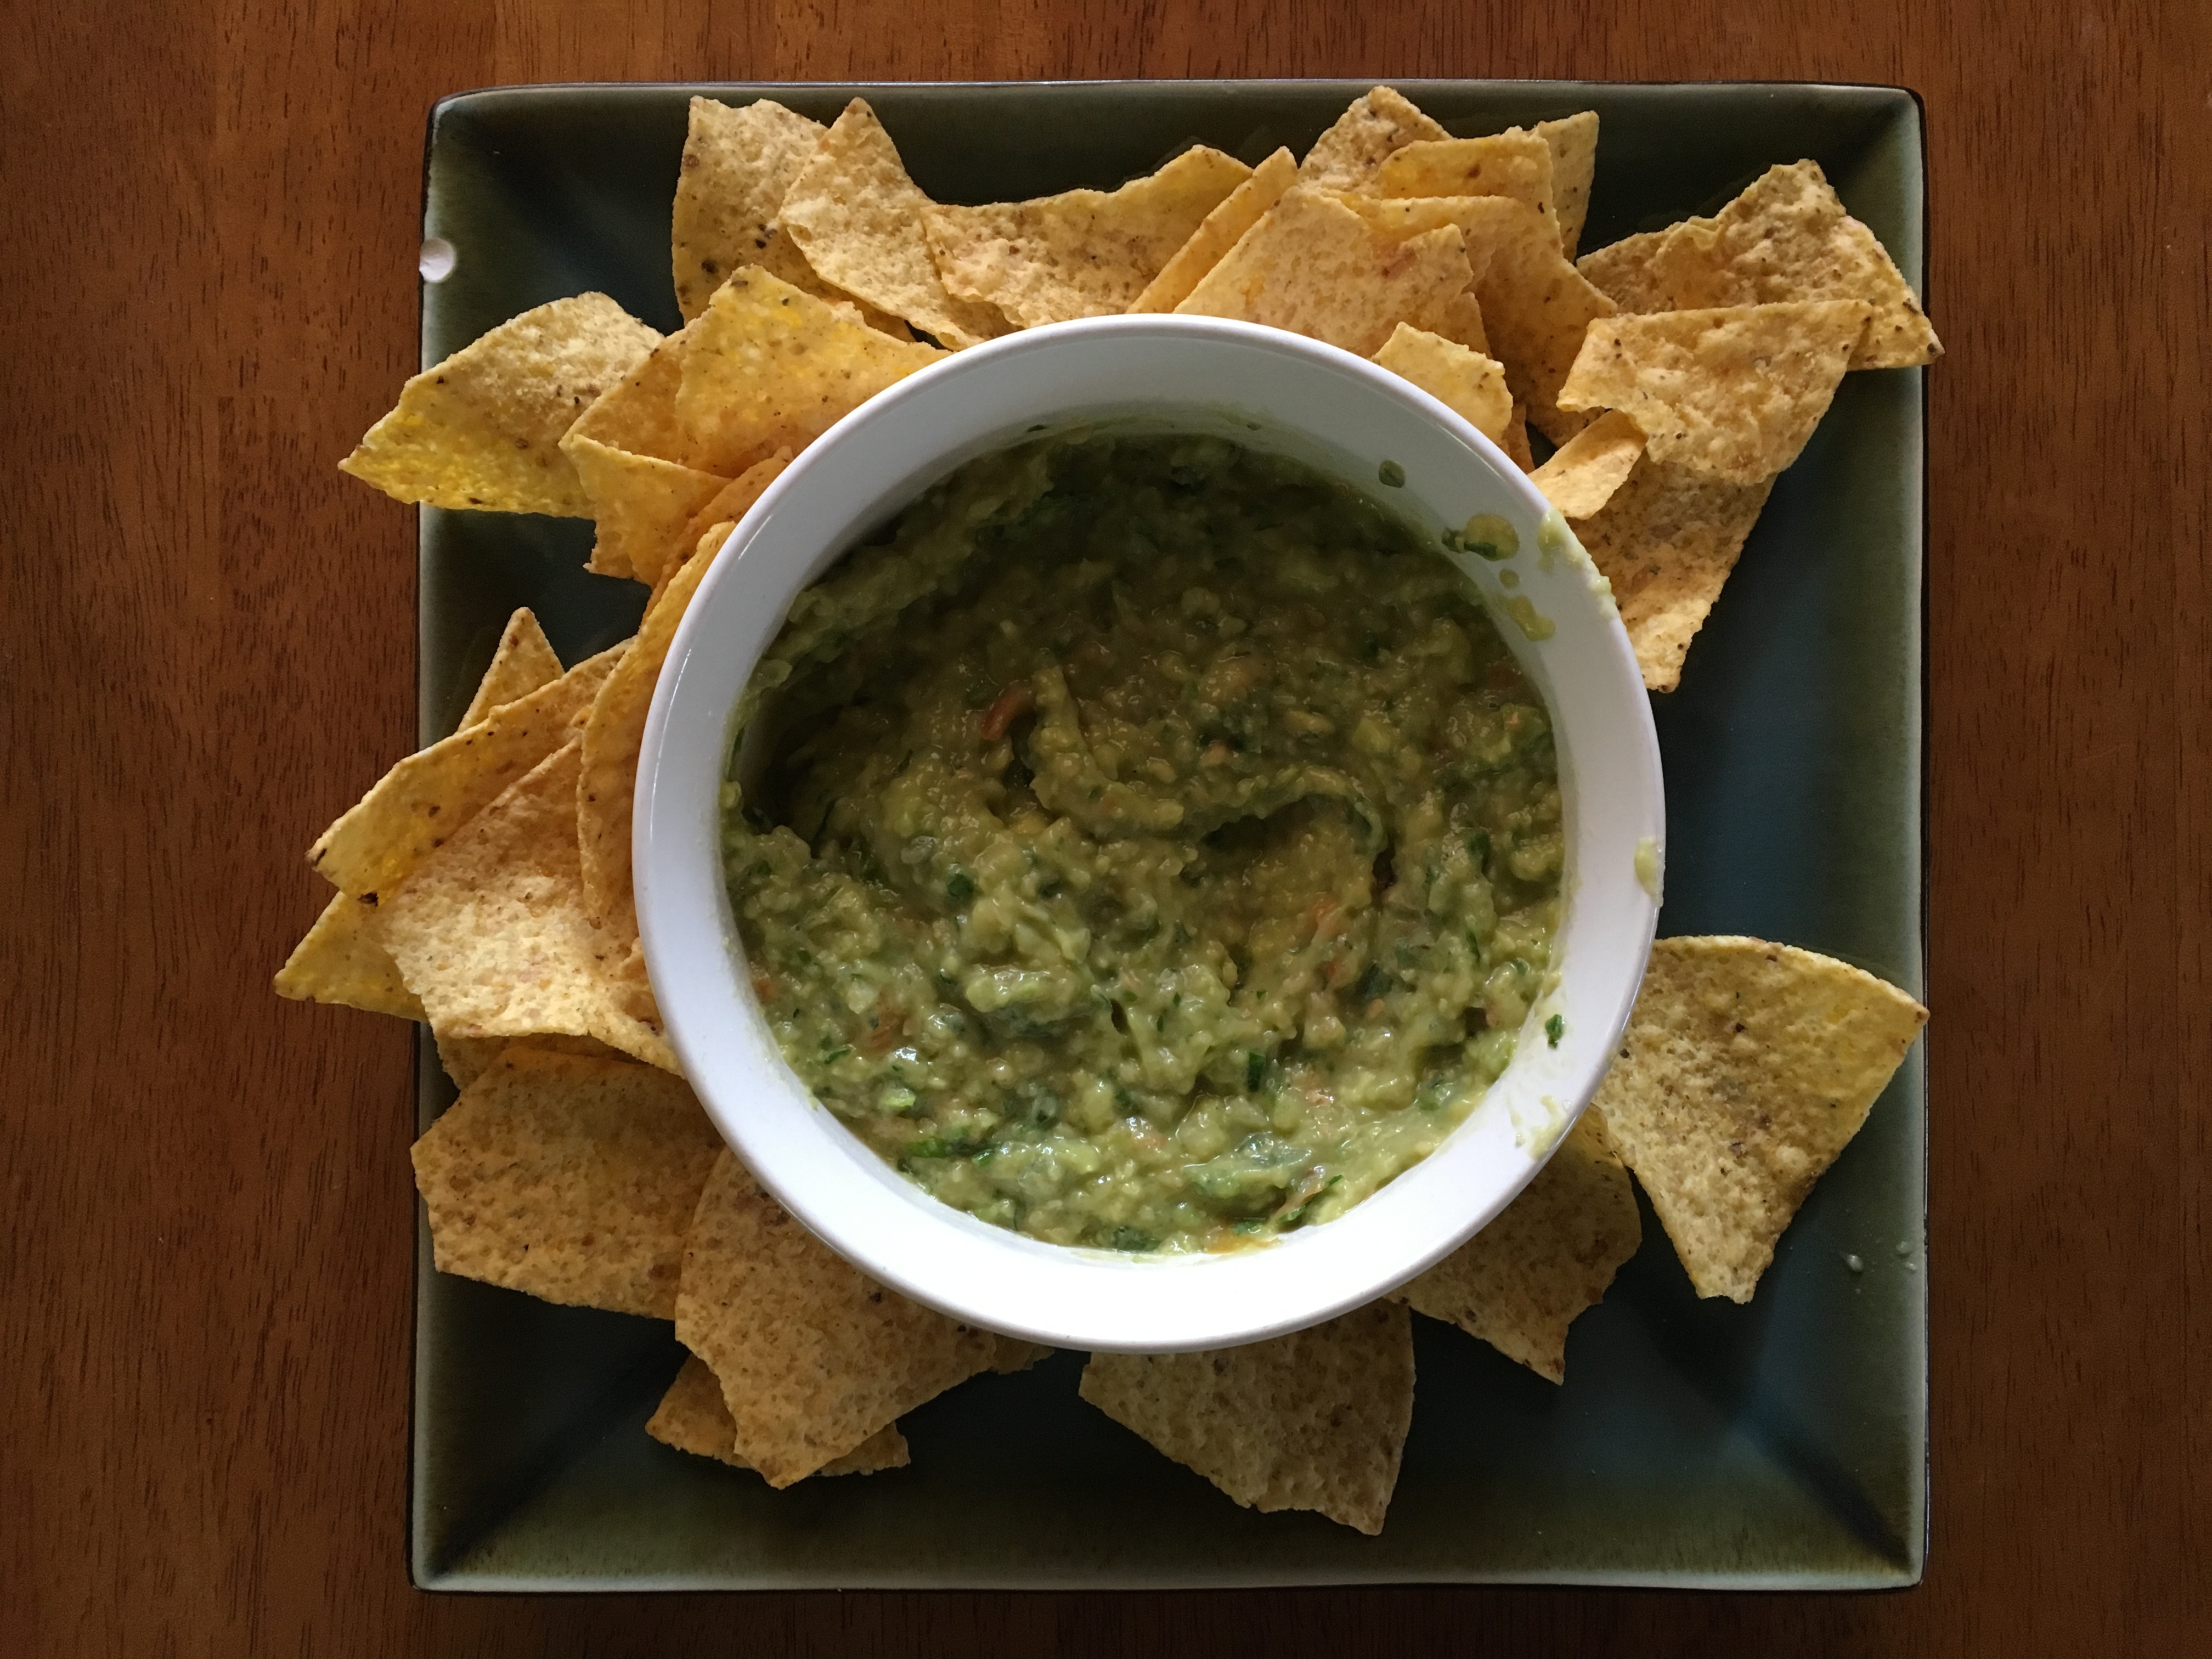
dip, dish, food, produce, vegetable, cuisine, condiment, vegetarian food, flowering plant, guacamole, land plant, tortilla chip